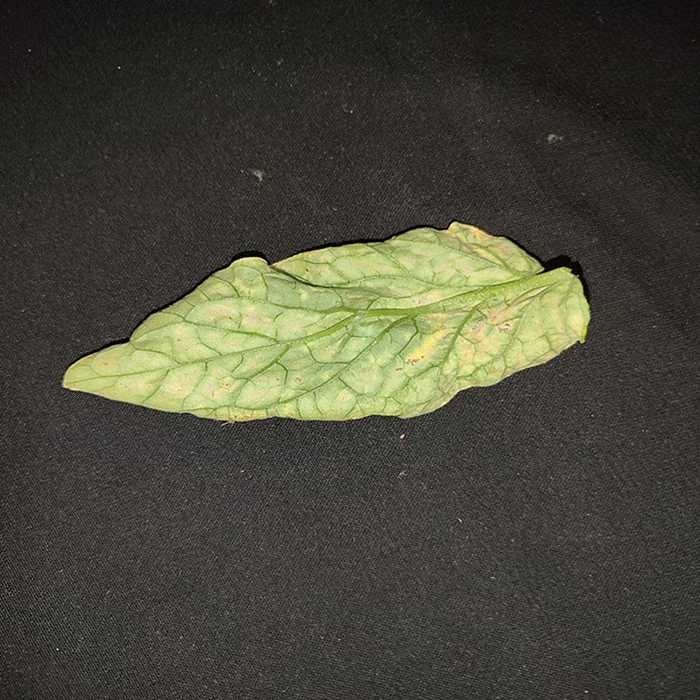
Plant: Tomato
Label: Tomato spotted wilt